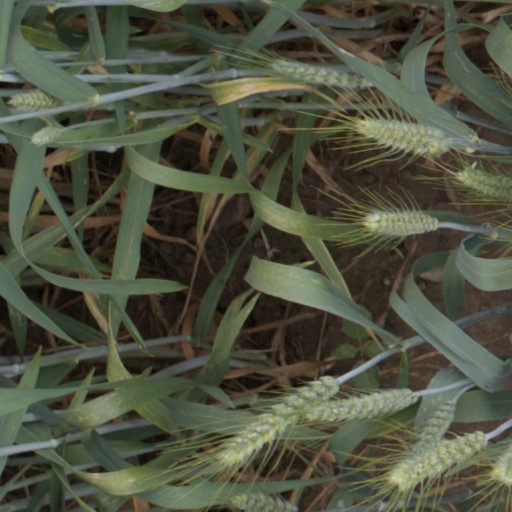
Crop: wheat